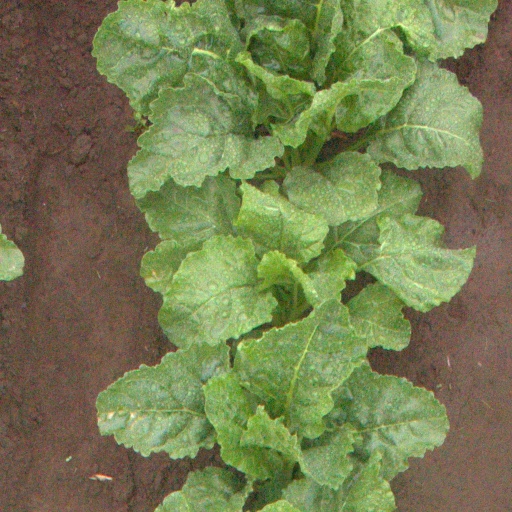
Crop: sugar beet